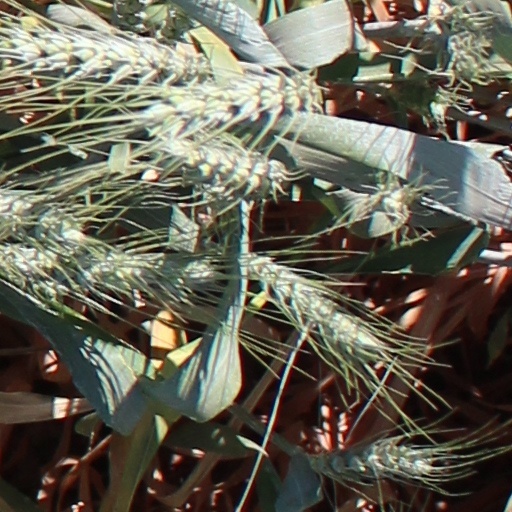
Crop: wheat